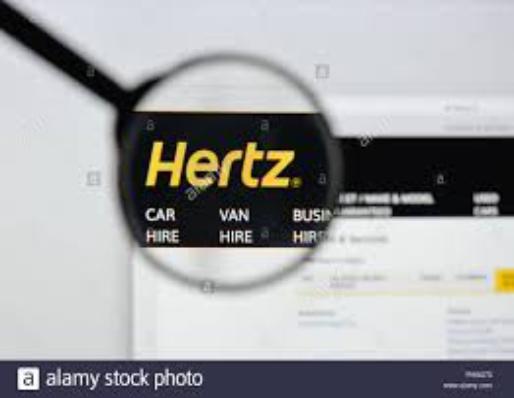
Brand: hertz
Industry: Electronic